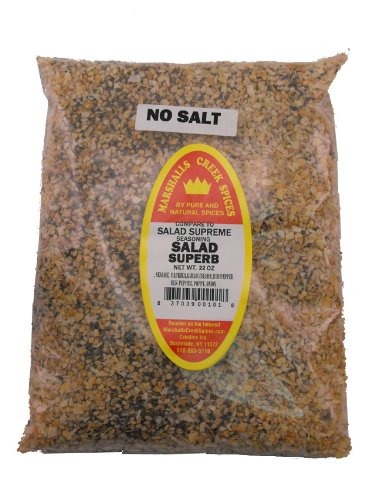
Item Name: XL REFILL Marshalls Creek Spices Salad Superb No Salt Seasoning (Compare To Salad Supreme), 22 Ounce …
Bullet Point 1: Marshalls Creek Spices buys in small quantities and packs weekly providing the freshest spices possible. Fresher spices means more flavor and a longer shelf life.
Bullet Point 2: No Fillers - No MSG
Bullet Point 3: All Natural & Kosher
Bullet Point 4: Flat Rate Shipping Per Order. No Limit
Product Description: Marshalls Creek Spices is a division of Pure And Natural Spices, where we pack a large selection of spices, herbs and blends, in attractive, clear wide mouth jars with tamper proof seals and food grade heat sealed pouches. We stock several hundred different varieties. All packed weekly, unlike what you buy in the store.
Value: 22.0
Unit: Fl Oz

Price: 19.99